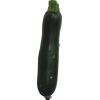
Label: Zucchini dark 1